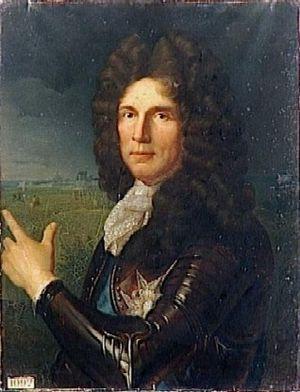
Bezons est une commune du département du Val-d'Oise, en région Île-de-France. Ses habitants sont appelés les Bezonnais. Cette commune est située sur la rive droite de la Seine.